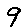
Label: 9